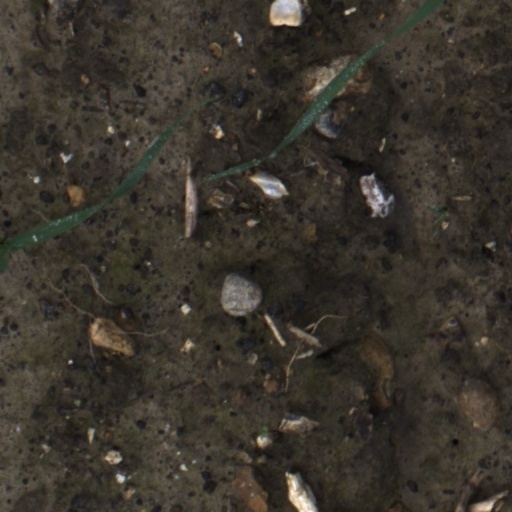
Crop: wheat